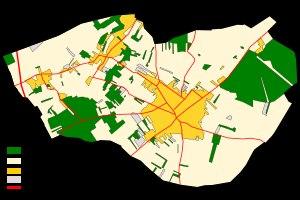
Perthes est une commune française située dans le département de Seine-et-Marne en région Île-de-France.